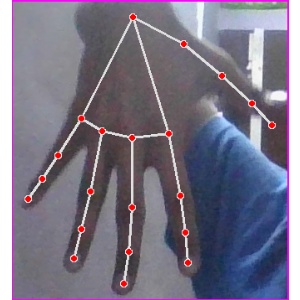
अक्षर: ढ